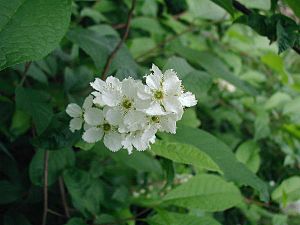
Almindelig hæg
Blomsterne kendes på de frynsede kronblade.
Blomsterne kendes på de frynsede kronblade.
Almindelig hæg eller majtræ er en stor busk eller et lille træ med en opret, oval krone. Navnene har planten fået, fordi den blev brugt som hæk, og fordi den blomstrer i begyndelsen af maj. Underbarken har en lugt, som nogle vil kalde stram, mens andre mener, den er marcipan-agtig. Blomsterne søges meget af bier på grund af den tidlige blomstring og den righoldige nektarproduktion.